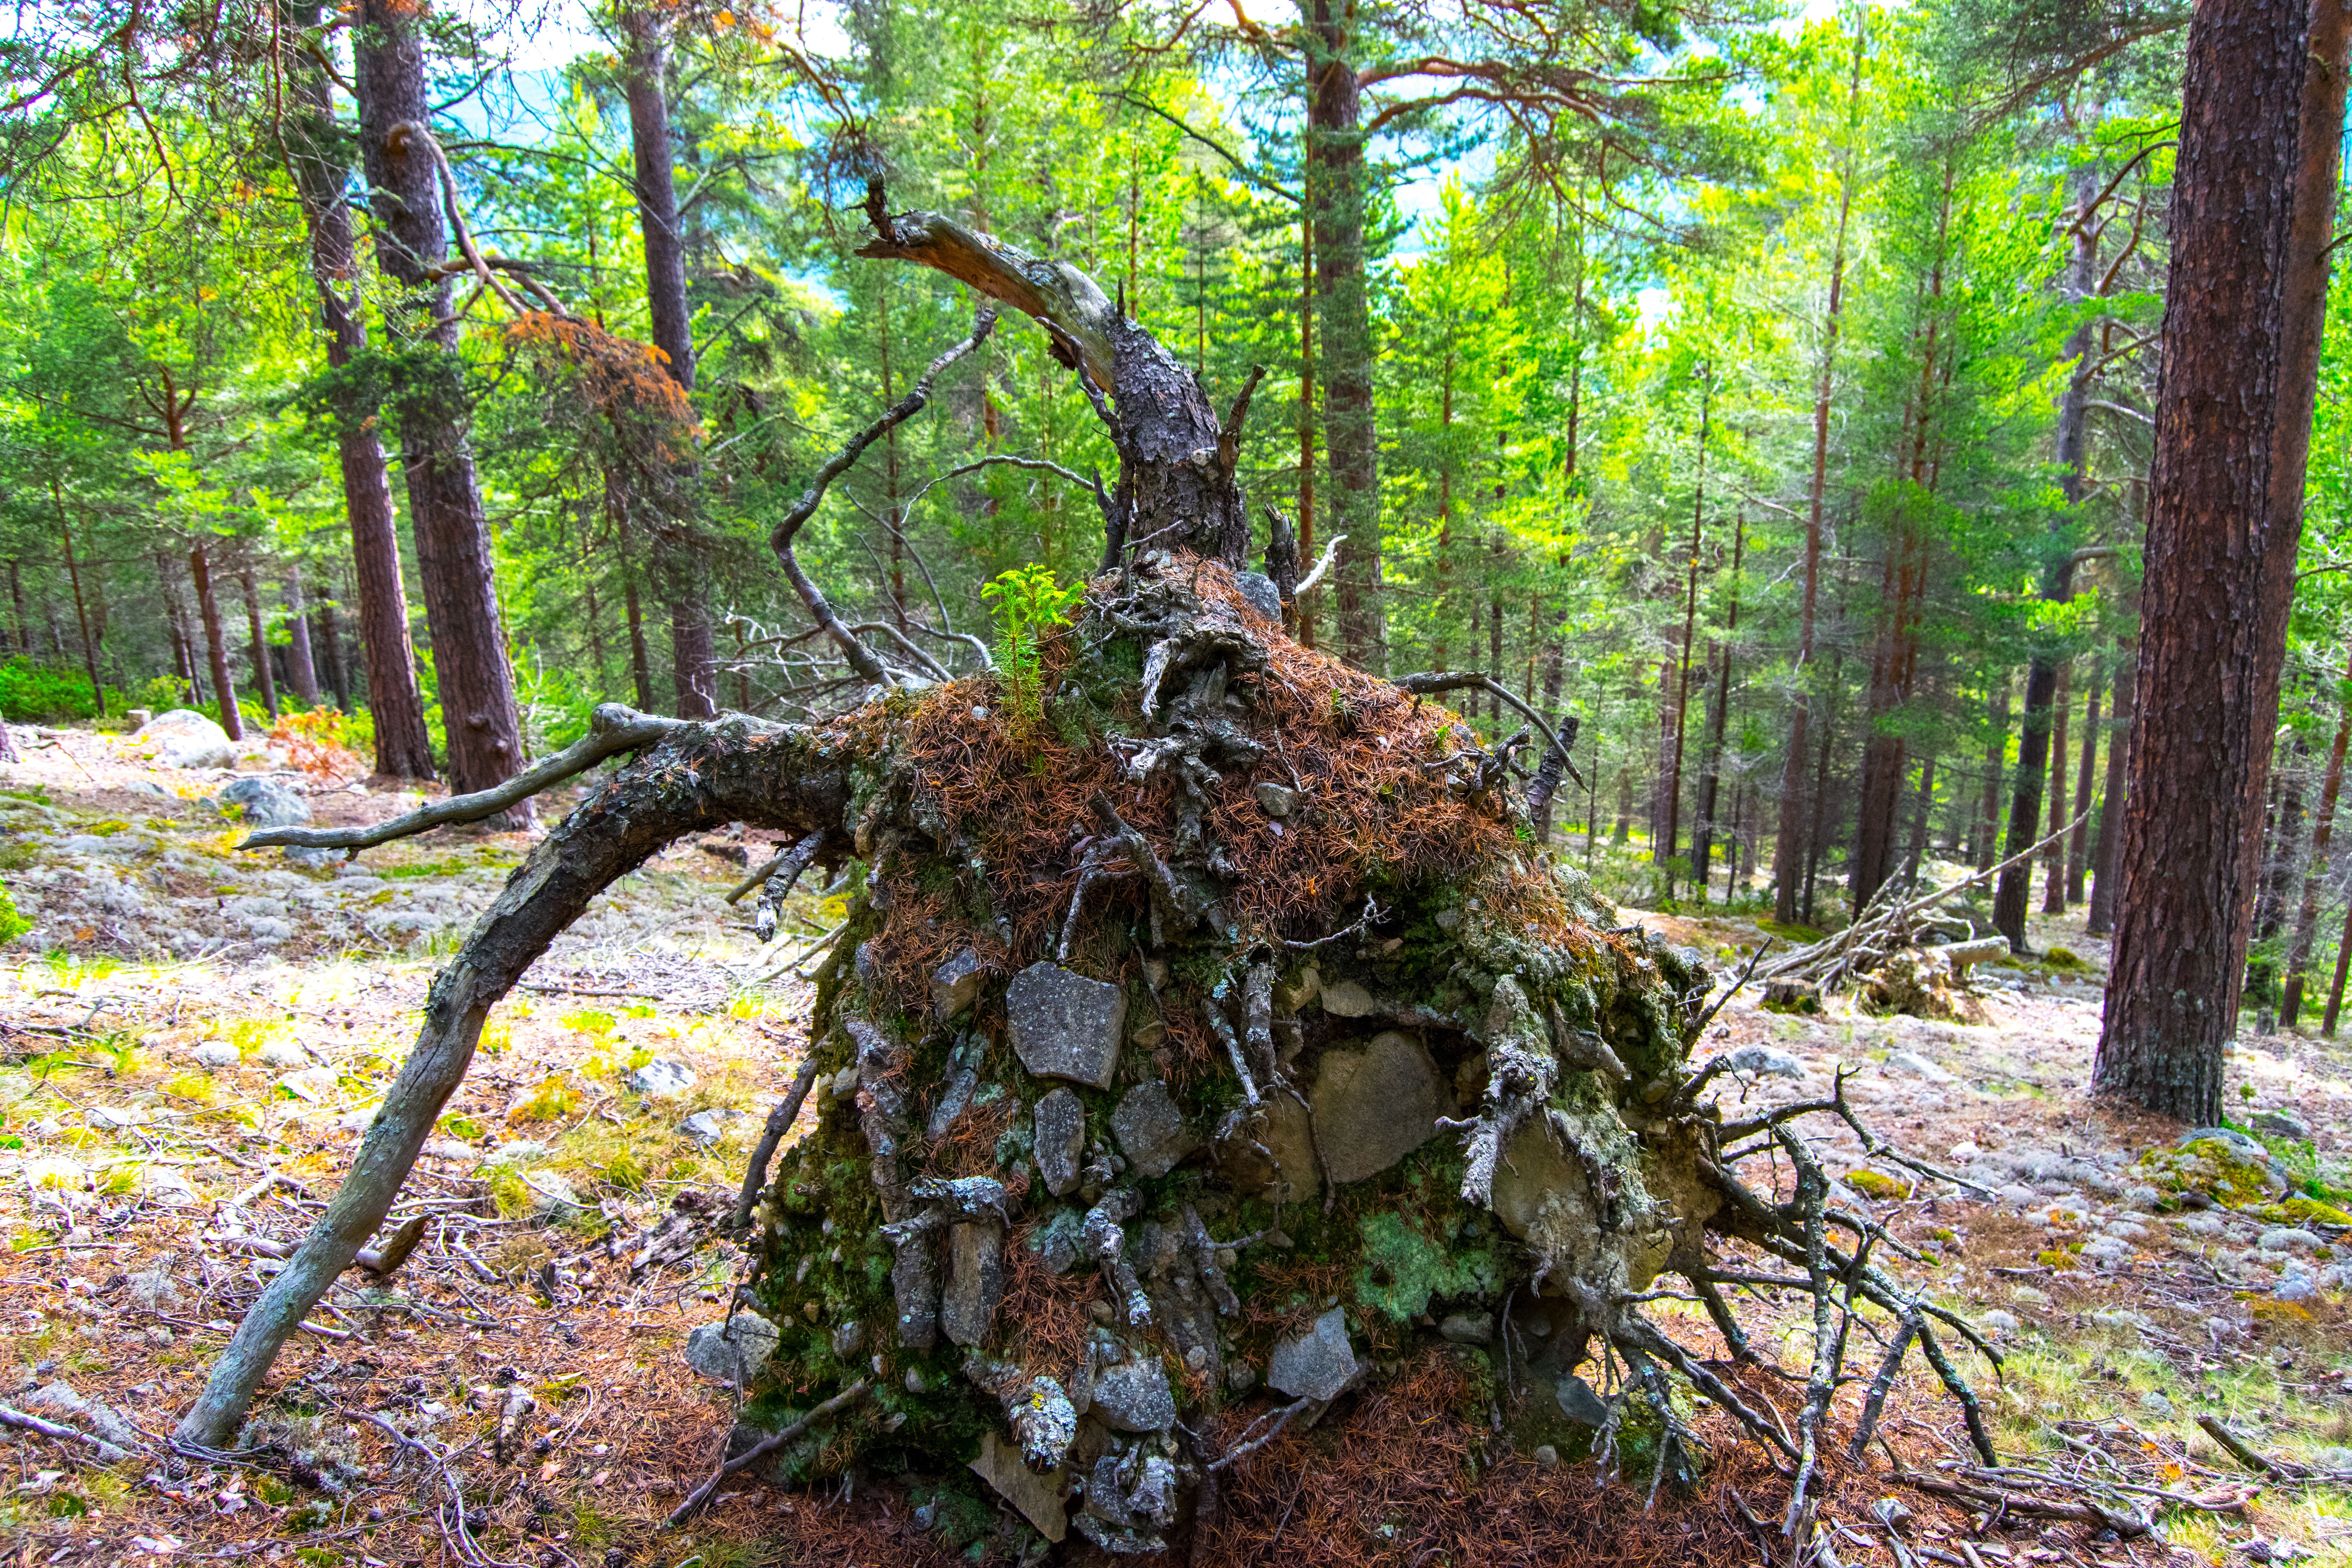
tree, forest, wilderness, plant, trail, trunk, jungle, autumn, root, spruce, rainforest, deciduous, woodland, habitat, ecosystem, norway, biome, old growth forest, natural environment, woody plant